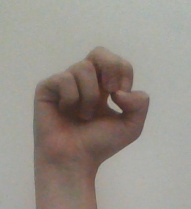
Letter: gaaf